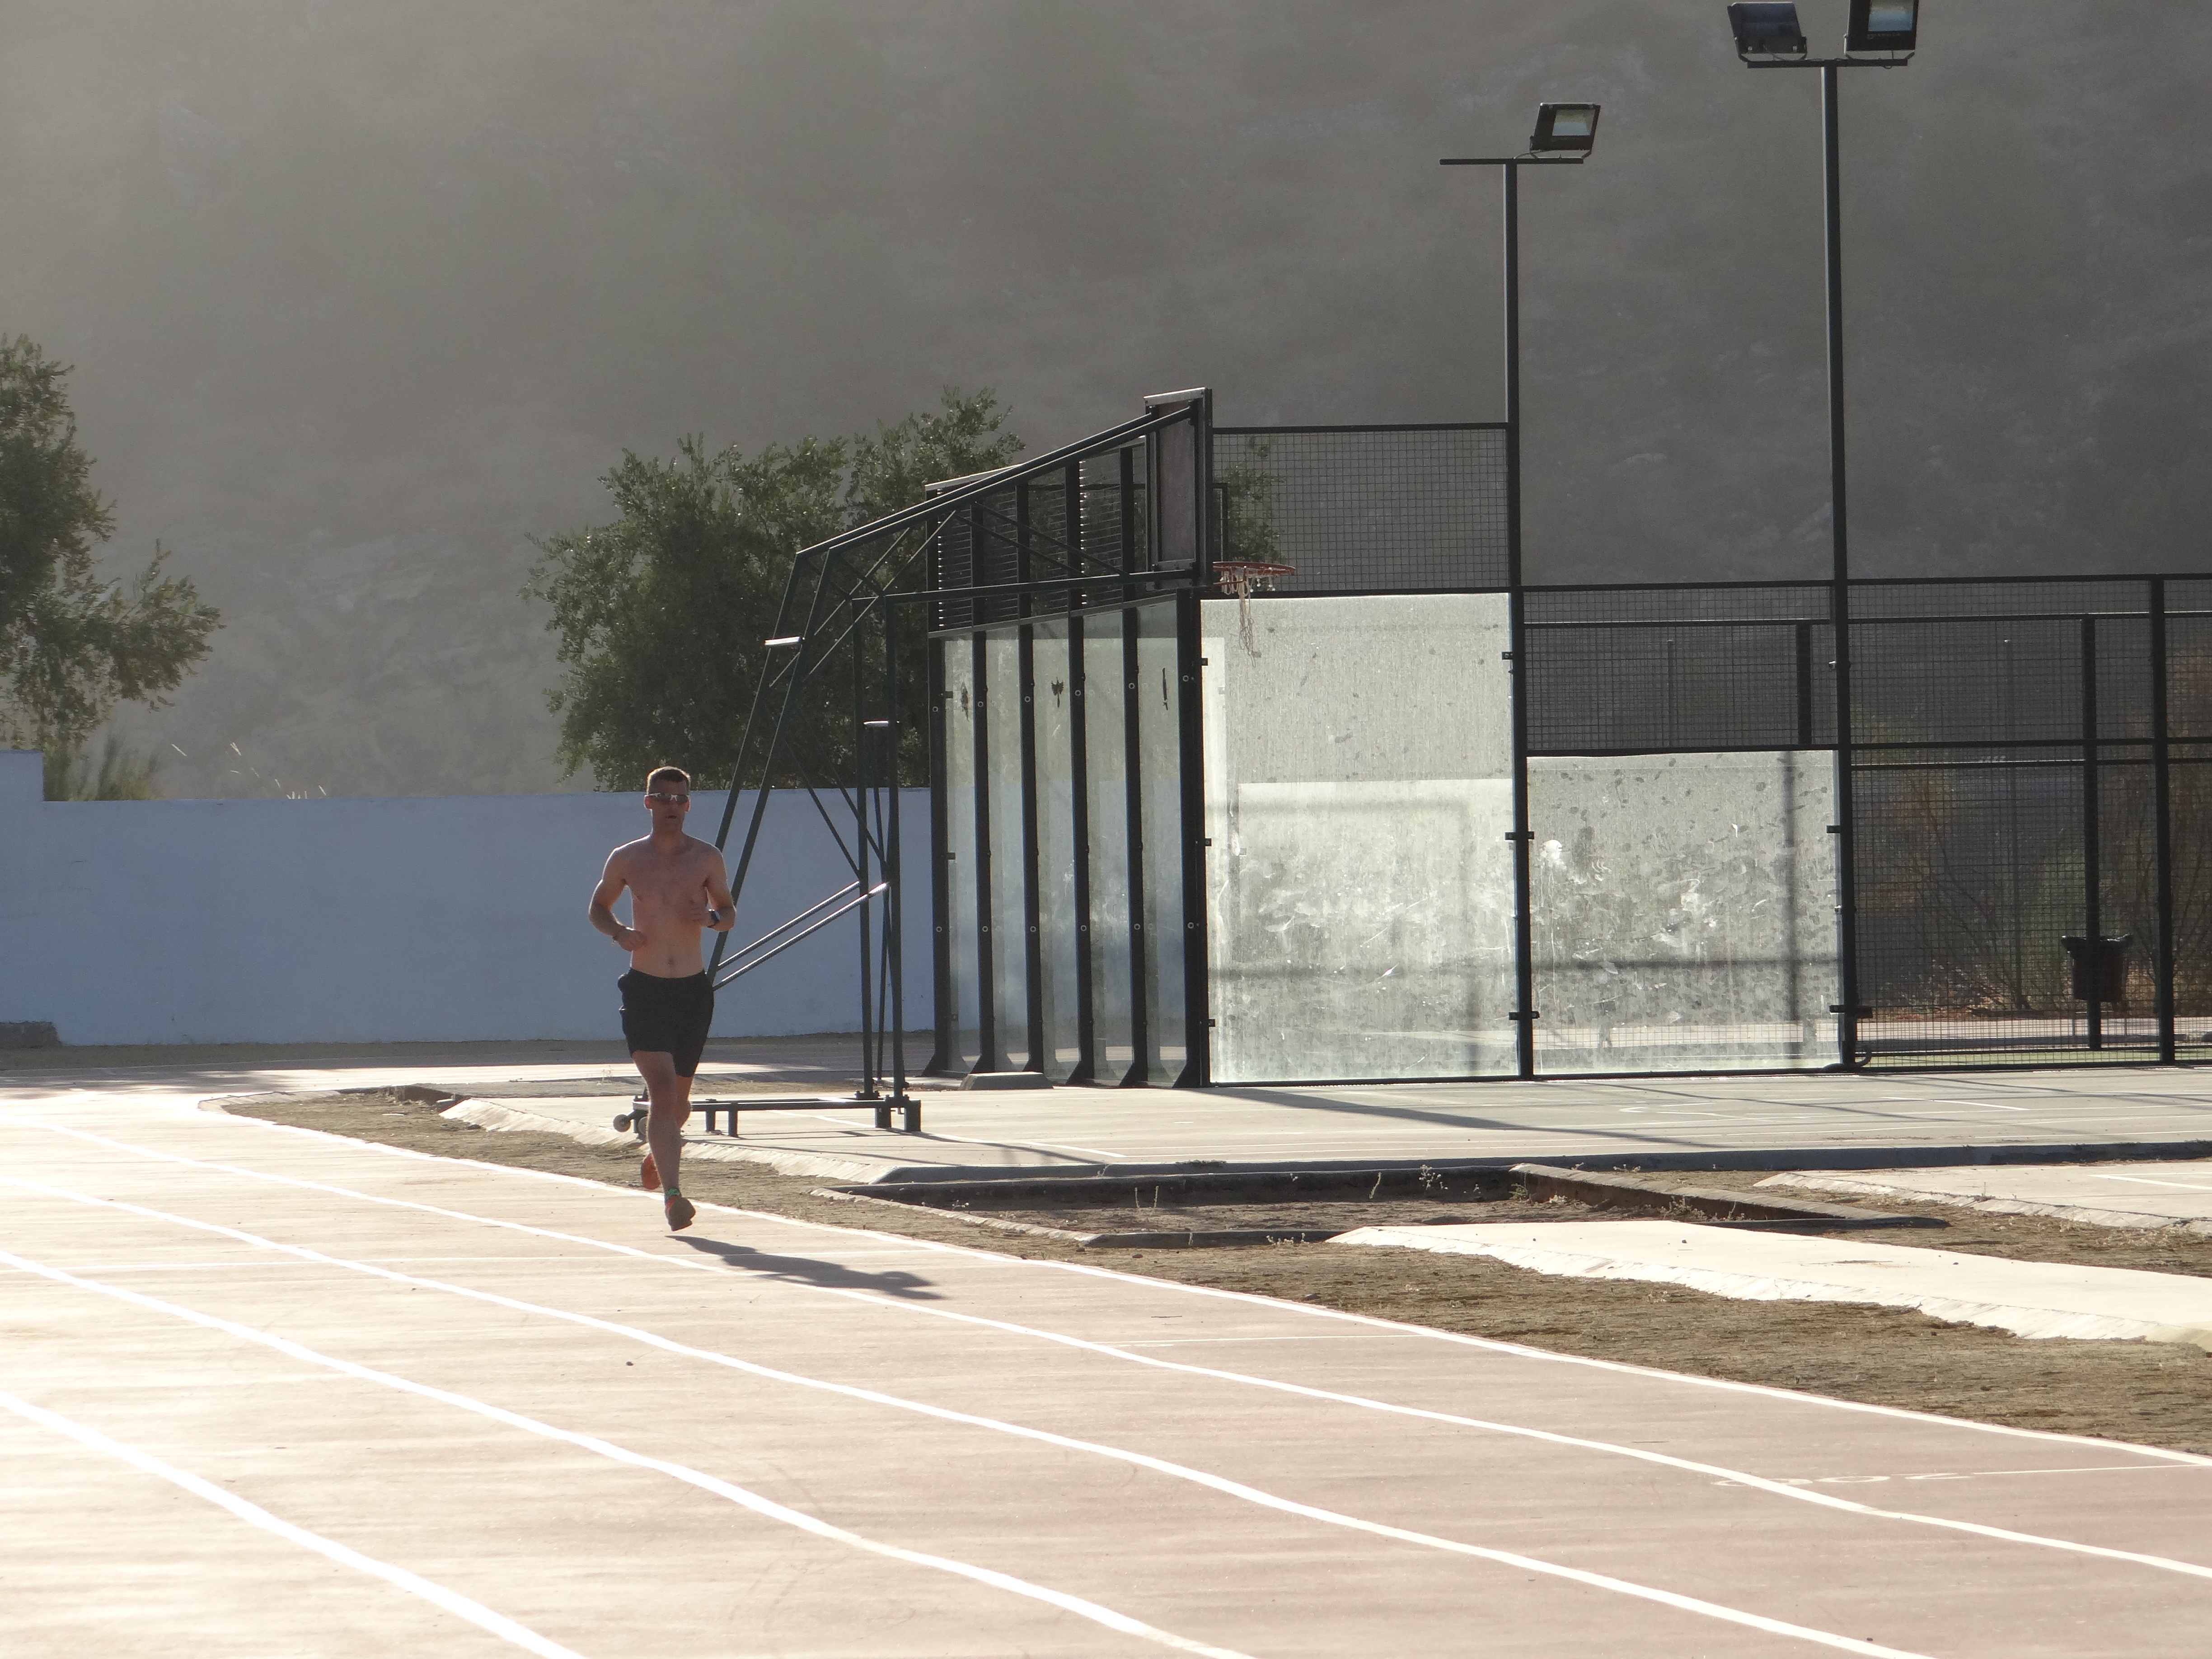
man, outdoor, structure, track, running, male, training, jogging, exercise, healthy, fitness, stadium, race, marathon, competitive, athlete, running track, sport venue